Suzanne Ferrière

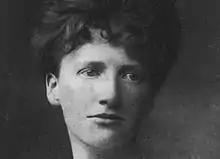
Eglantyne Jebb, a close associate of Ferrière, around 1920

After her return to Switzerland in 1918 Ferrière volunteered in the ICRC relief section and thus came to know with Eglantyne Jebb (1876–1928). Jebb, a British social reformer, had founded the Save the Children Fund (SCF) organisation at the end of the war to relieve the effects of famine in Austria-Hungary and Germany. In September 1919, Ferrière arranged a meeting between her uncle Frederic and Jebb, who explained her goal to create a neutral international institution for the administration of child welfare: «In November with Ferriere's support the ICRC took three unusual steps. It offered the SCF its ‘patronage’, it consented ‘to receive the funds’ on the SCF's behalf and it allowed the SCF to retain ‘independence of appeal and independence of allocation’. The patronage of the ICRC enabled Eglantyne to create an international ‘central agency’, which she called the Save the Children Fund International Union (SCIU).»